Christian deism

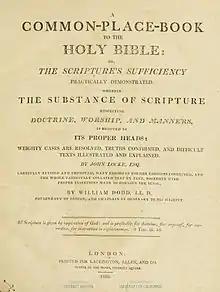
John Locke is often credited for his influence on Christian deism.

Christian deism is a standpoint in the philosophy of religion stemming from Christianity and Deism. It can often refer to Deists who believe in the moral teachings—but not the divinity—of Jesus. Corbett and Corbett (1999) cite John Adams and Thomas Jefferson as exemplars.